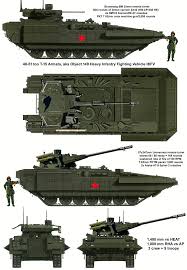
Label: BMP